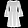
Label: Dress